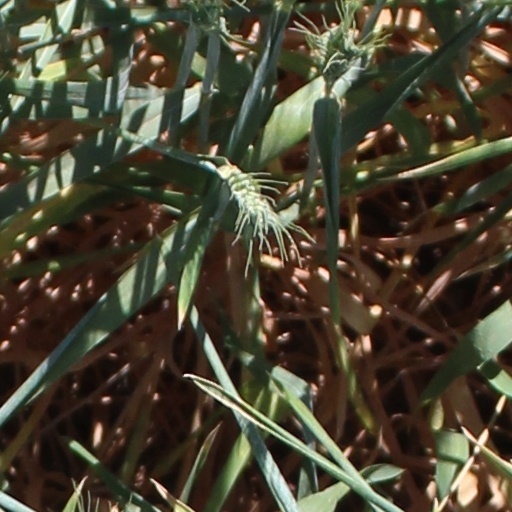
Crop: wheat